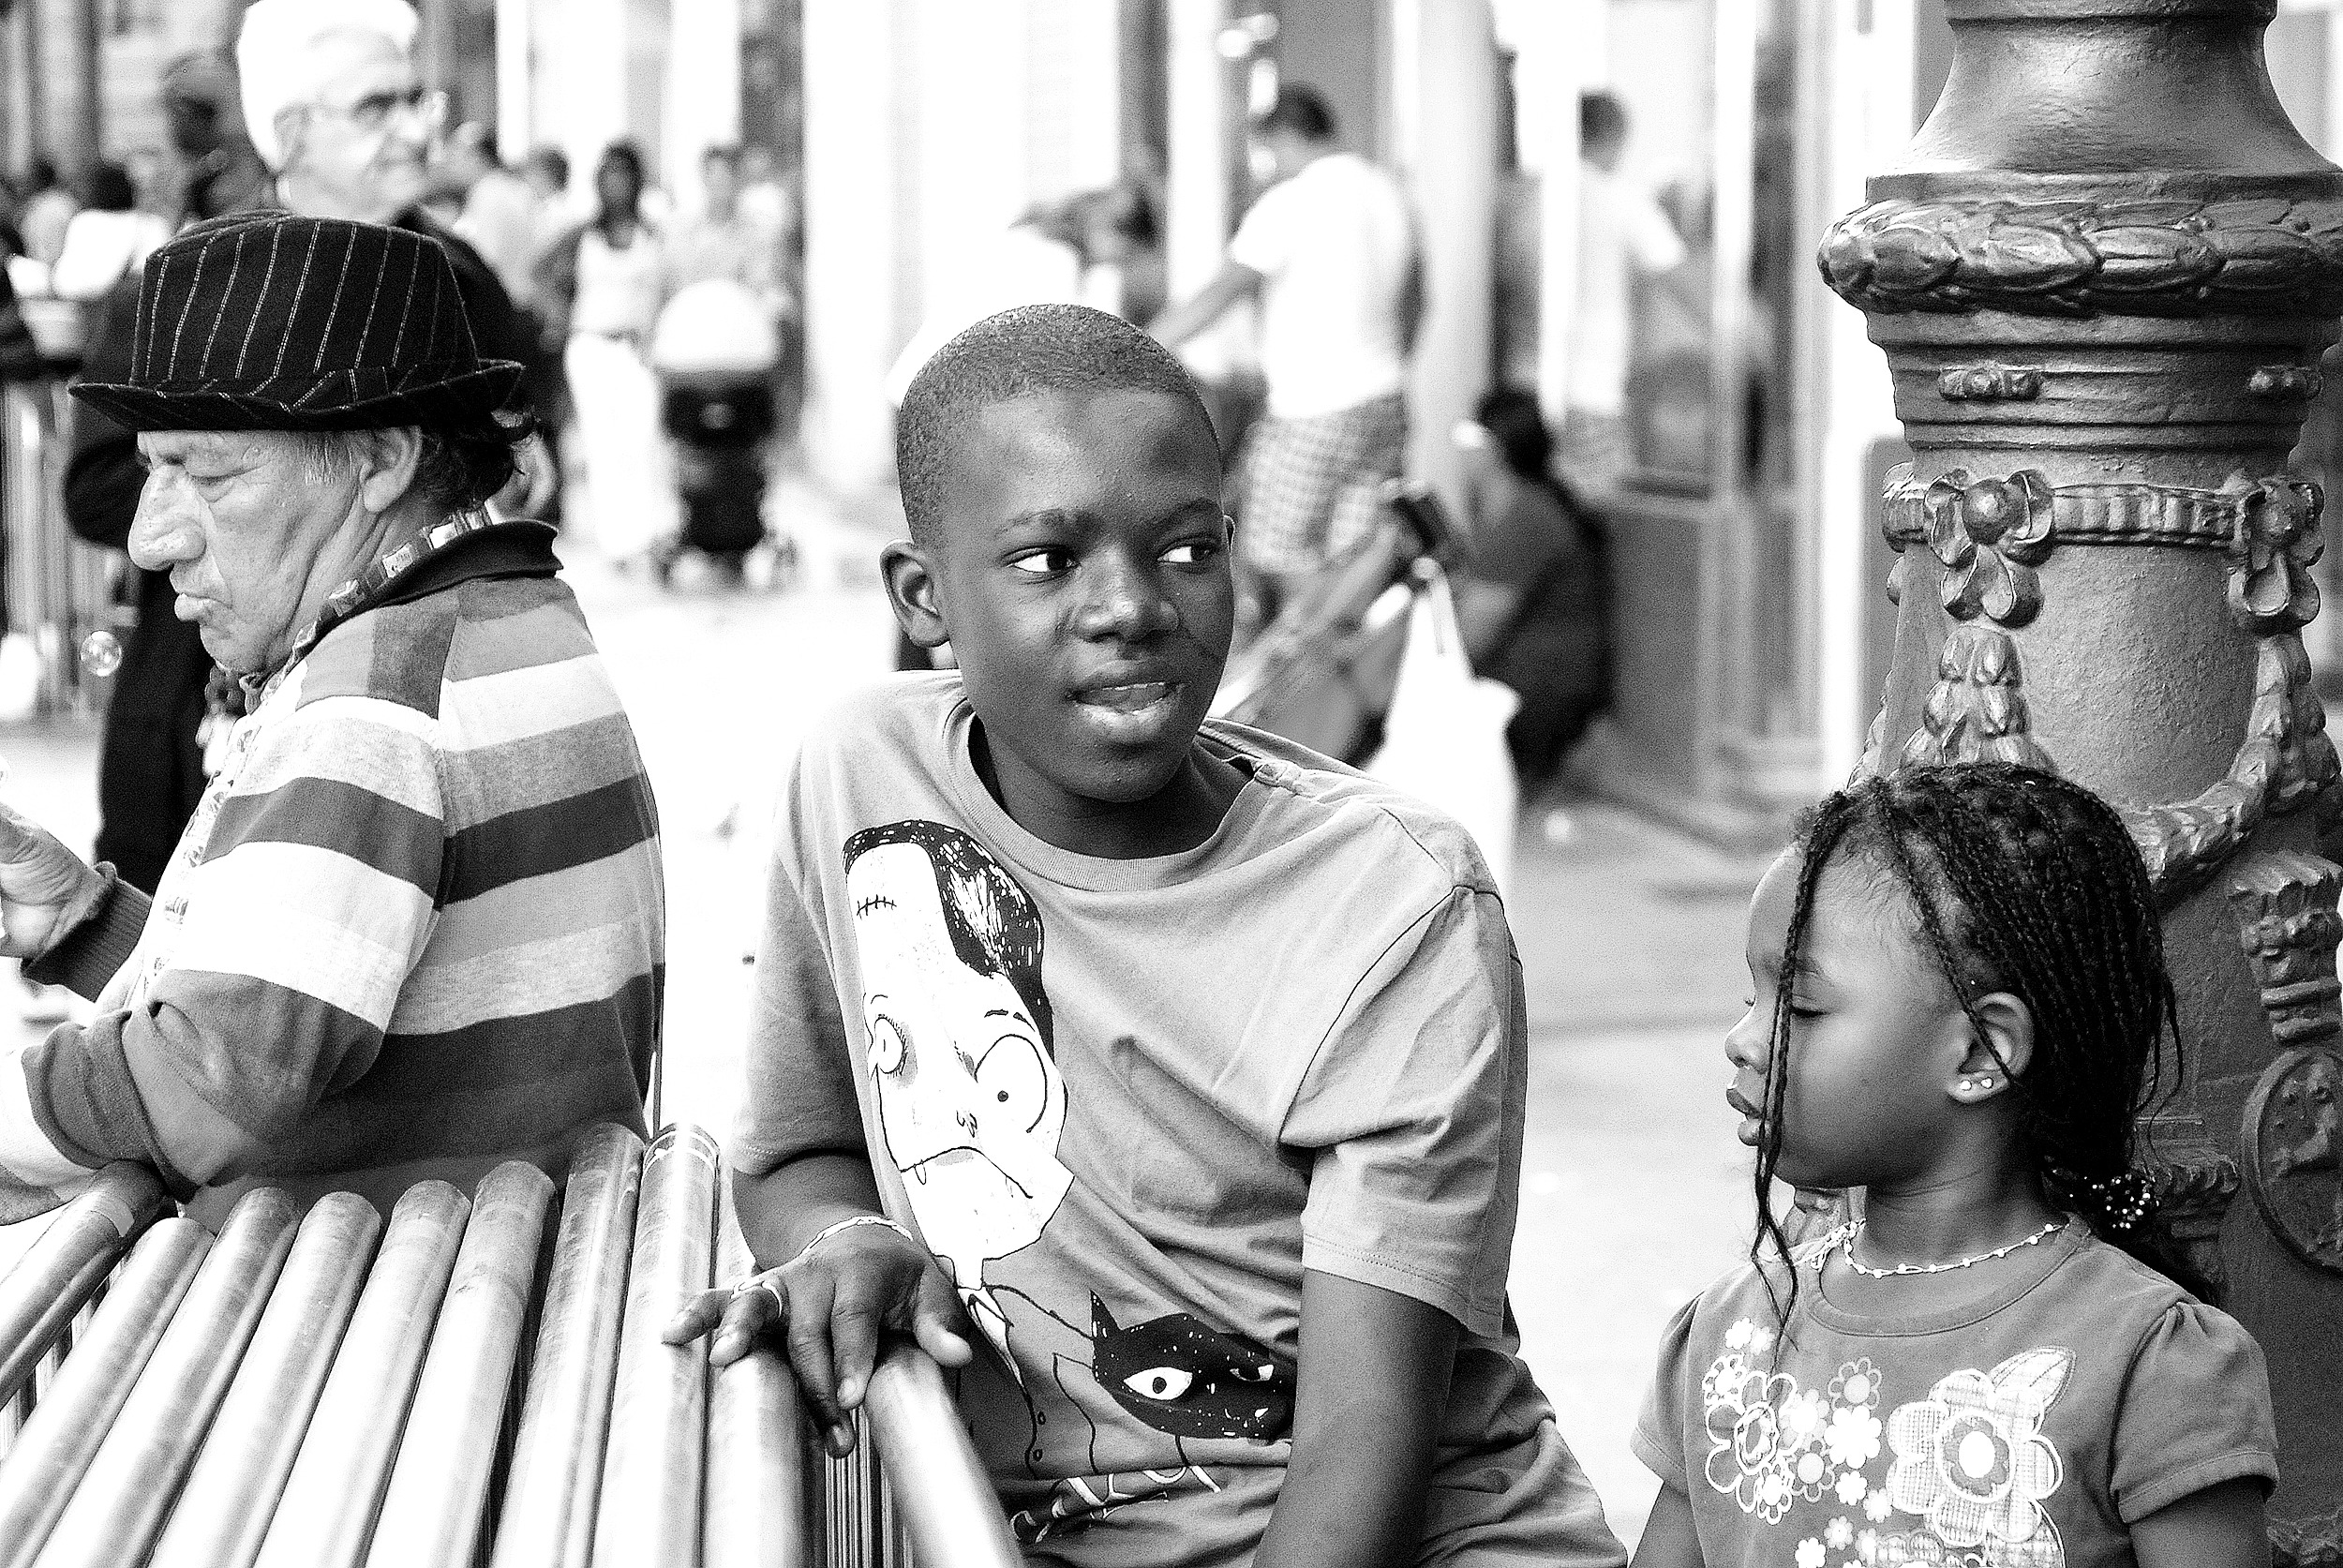
man, person, black and white, people, road, street, cute, male, child, monochrome, kids, lovely, photograph, monochrome photography